Arthur Currie

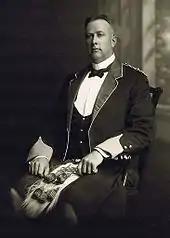
Lieutenant-Colonel Arthur Currie in Highland dress of the 50th Regiment

Following the Canadian federal election of 1911, Minister of Militia and Defence Sam Hughes had ordered a rapid expansion of the national force. The large number of Scottish citizens of Victoria appealed for the formation of a Highland regiment in Victoria to augment the 88th Regiment Victoria Fusiliers, which had been formed in 1912. On 15 August 1913 the government authorized the formation of the 50th Regiment Gordon Highlanders of Canada. The originally designated commanding officer for the new regiment failed to qualify for the post and Currie was approached as a logical replacement. Currie initially turned down the idea, likely recognizing that the cost of the new Highland uniforms and mess bills would only add to his financial problems. His subordinate and friend, Major Garnet Hughes, Sam Hughes' son, was responsible for persuading Currie to reconsider and accept the position. Currie attended the Militia Staff Course conducted by Major Louis Lipsett, future commander of the 3rd Canadian Division, and qualified in March 1914.